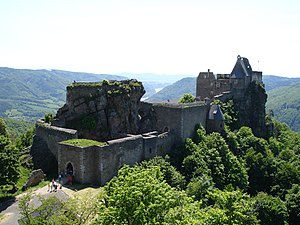
Østrigs geografi / Bosætning og geografi
Ruinerne af slottet Aggstein i Wachau i Niederösterreich
Østrig er et lille bjergland i Centraleuropa, cirka midt imellem Tyskland, Italien og Ungarn. Det har et totalt areal på 83.859 km², cirka dobbelt så stort som Schweiz.